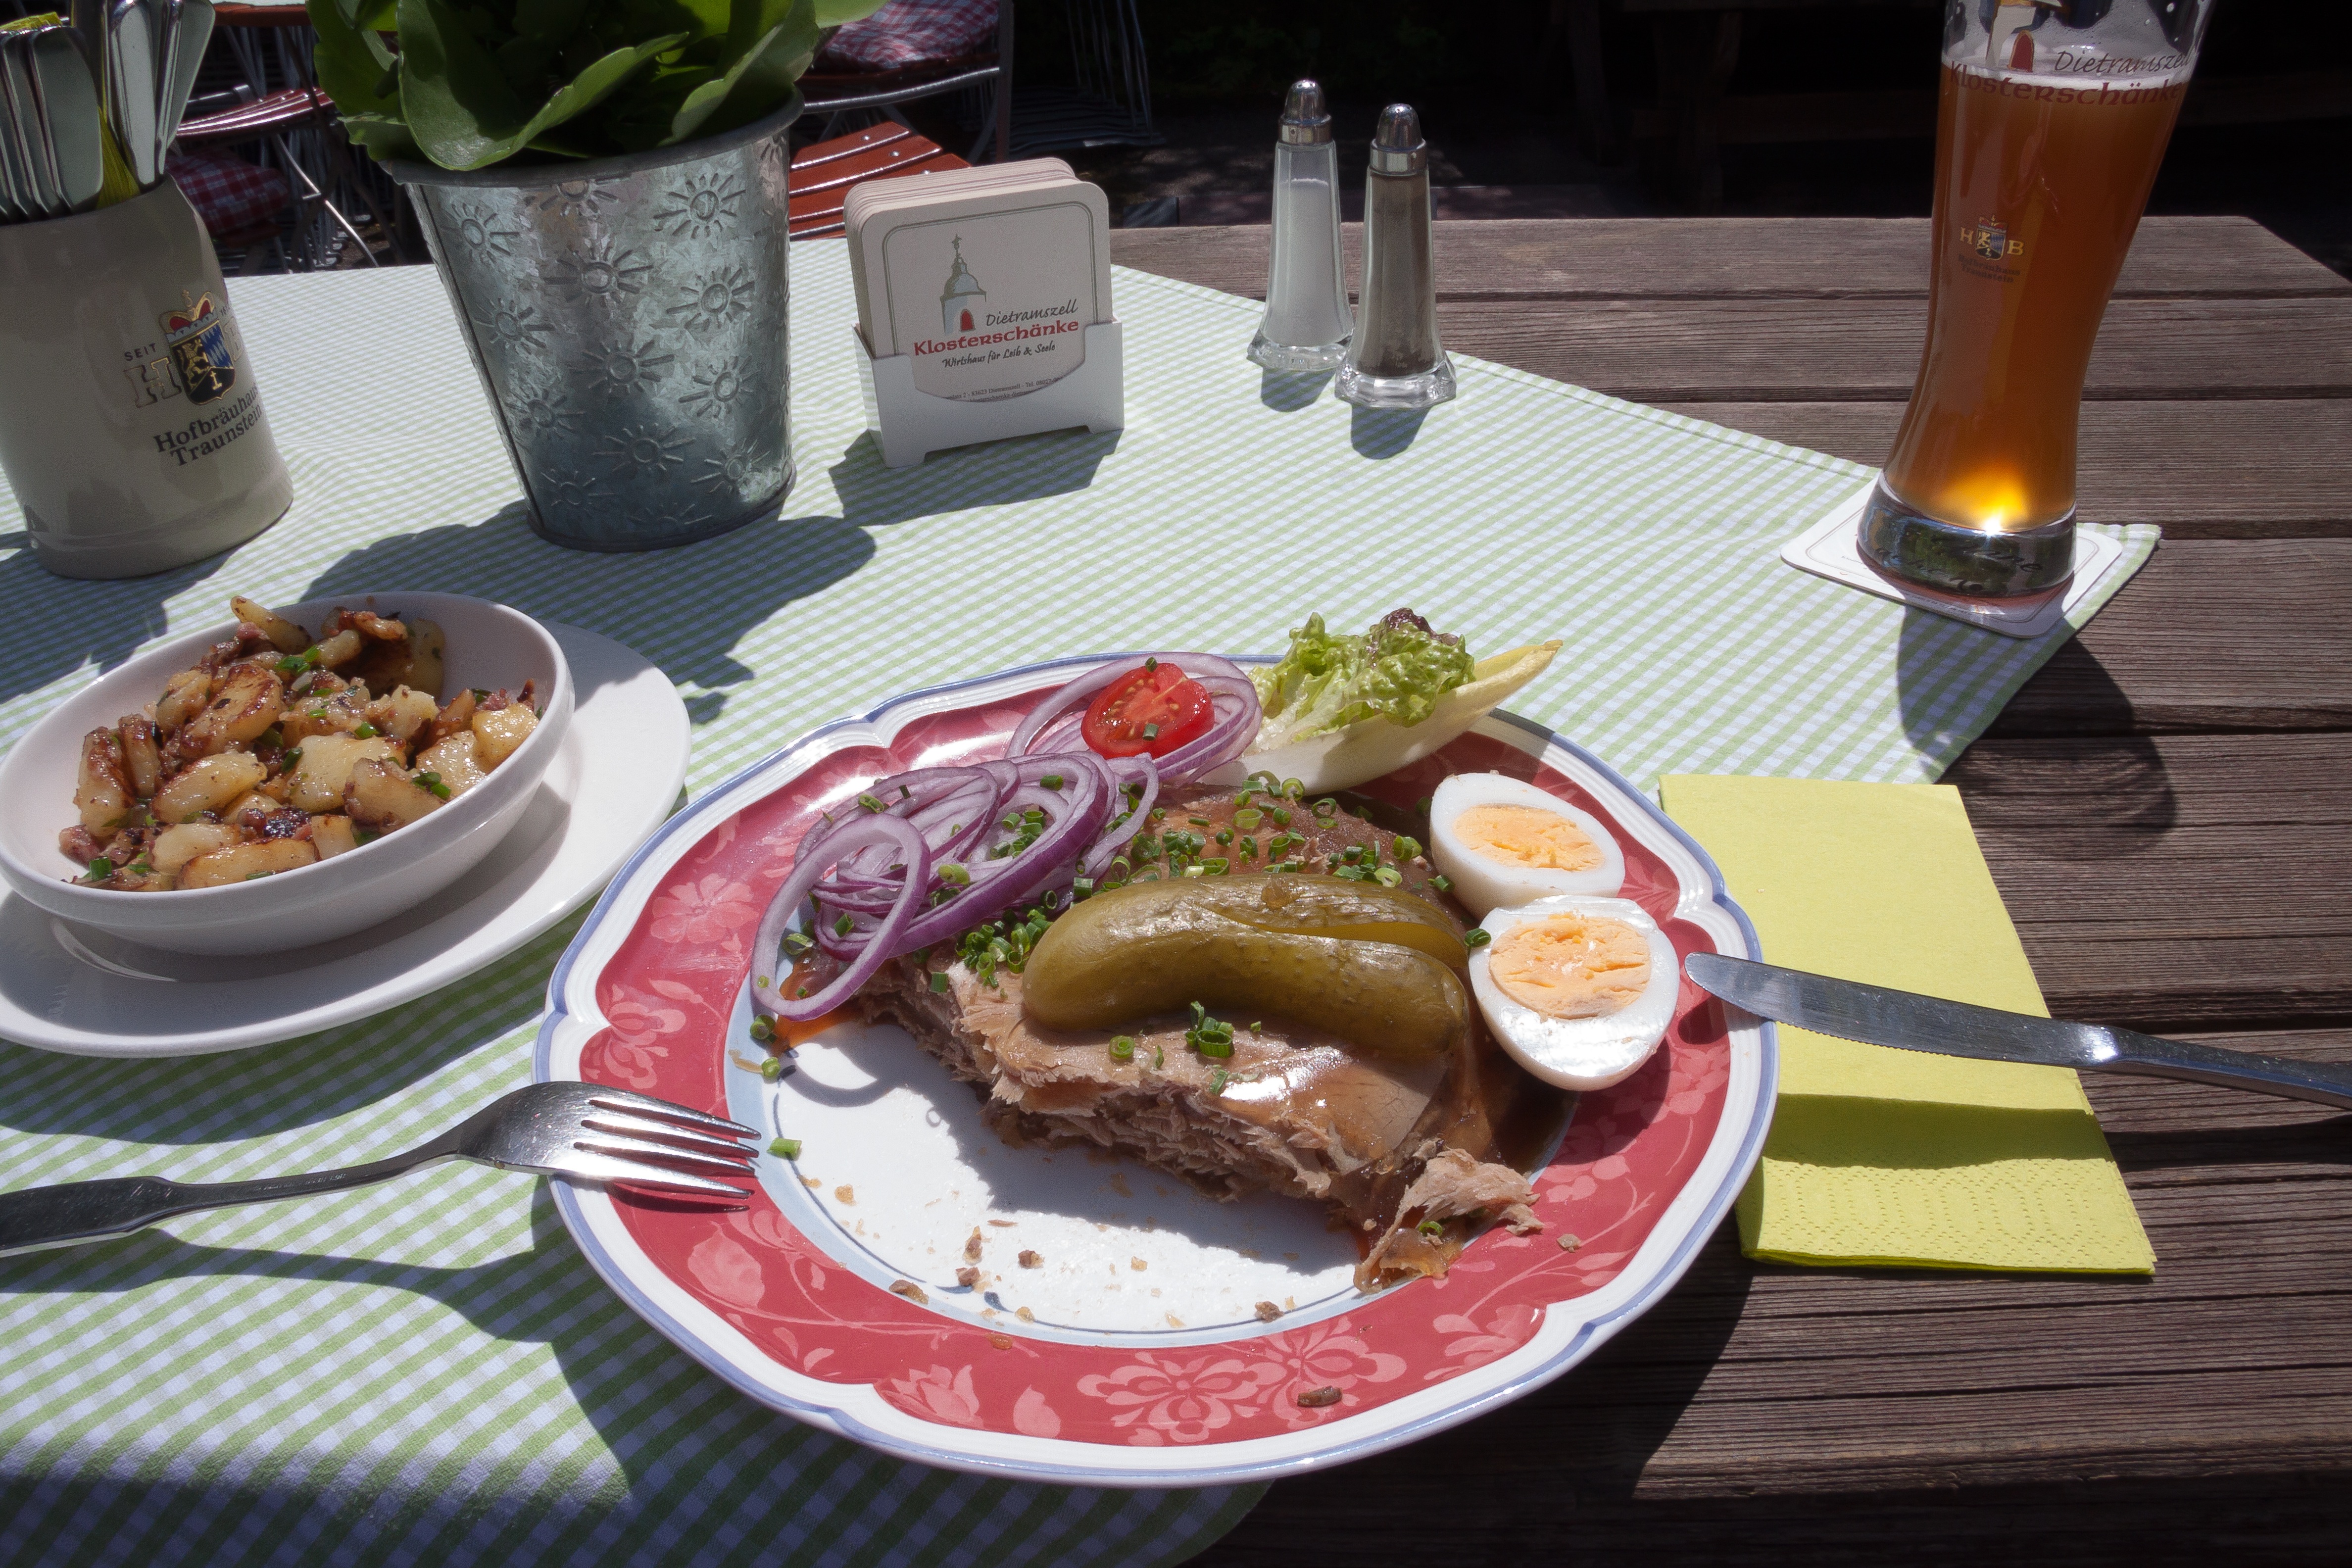
fork, cutlery, glass, restaurant, dish, meal, food, pepper, cozy, salt, snack, eat, meat, lunch, cuisine, knife, beer, egg, napkin, tablecloth, main course, dinner, spicy, court, bavaria, chives, substantial, gastronomy, benefit from, boiled, supper, table decorations, beer garden, bavarian, beer mug, wheat beer, sense, southern german cuisine, onion ring, jellied meat, roast brawn, roasted potatoes, spreader